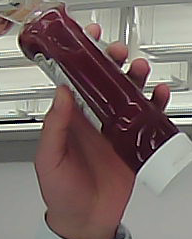
Product: heinz_ketchup